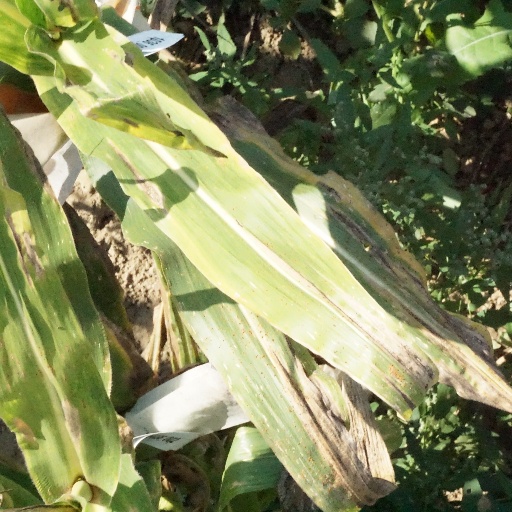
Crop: maize; corn